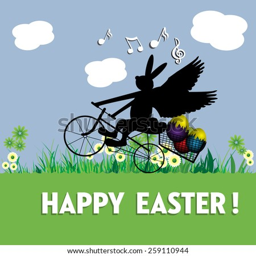
abstract colorful background with a bunny delivering eggs with a bicycle .